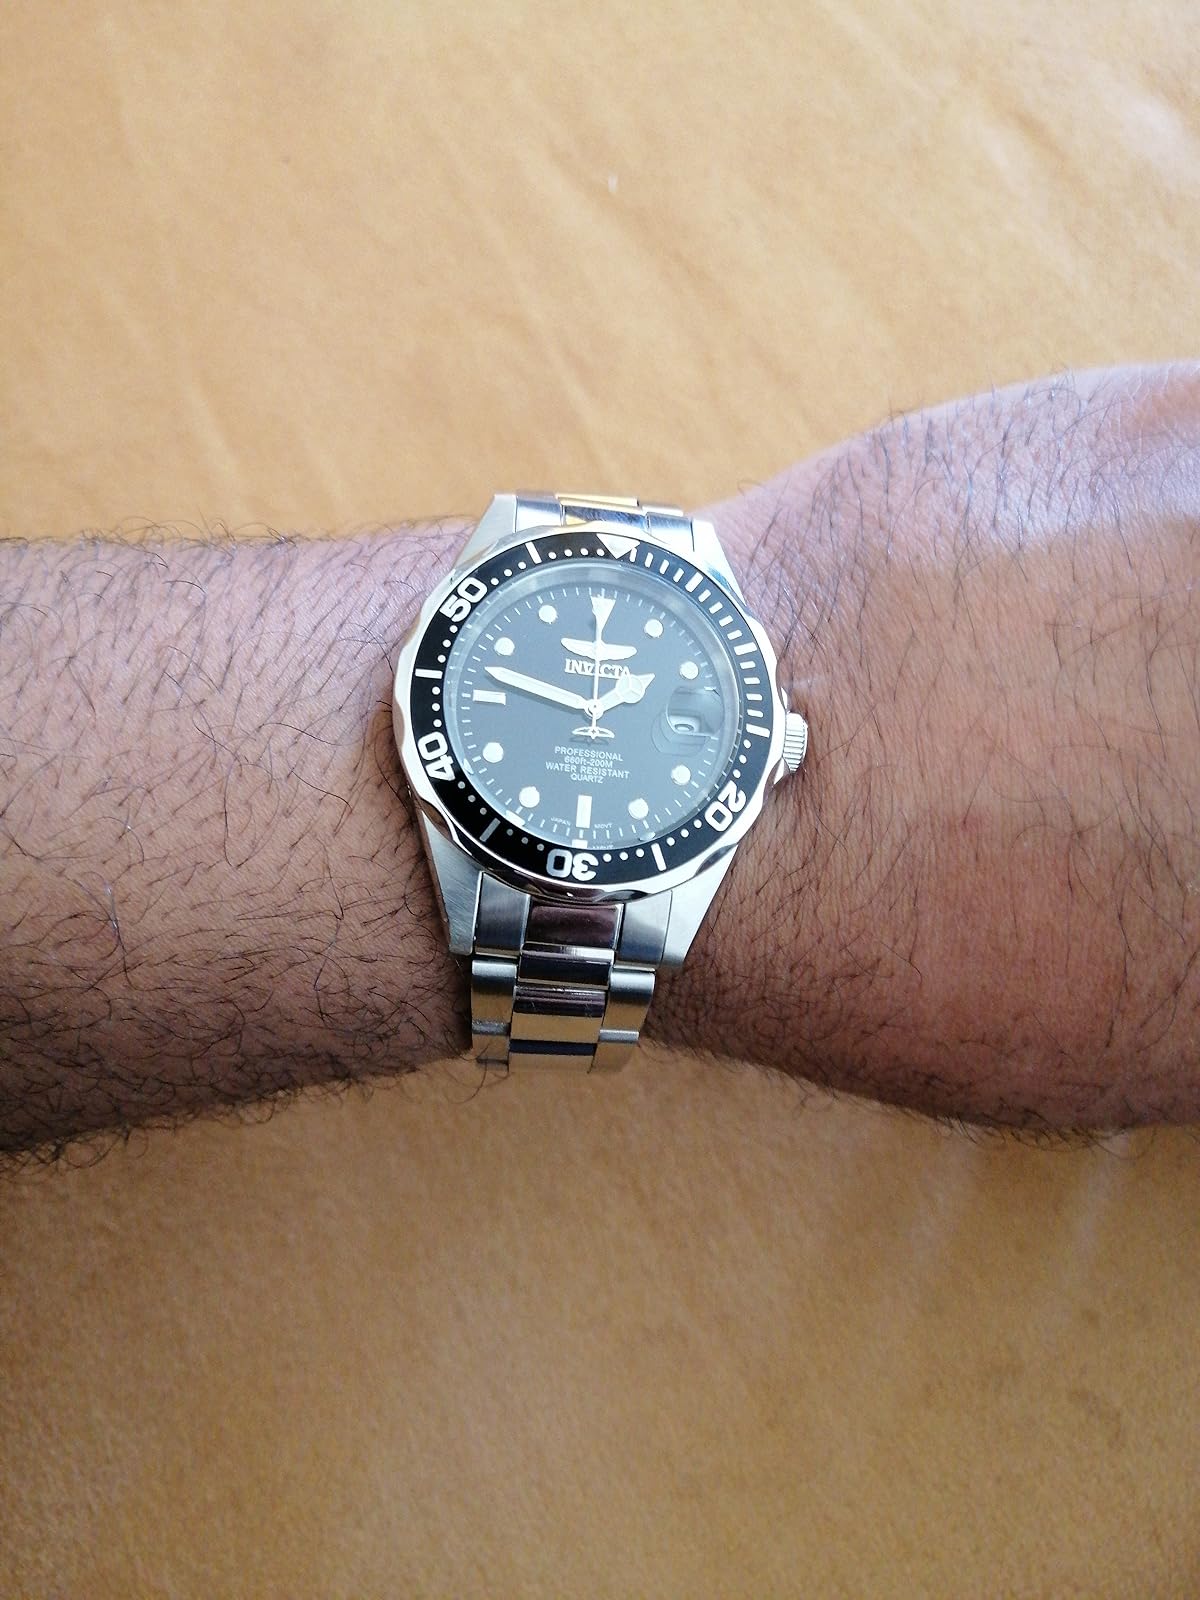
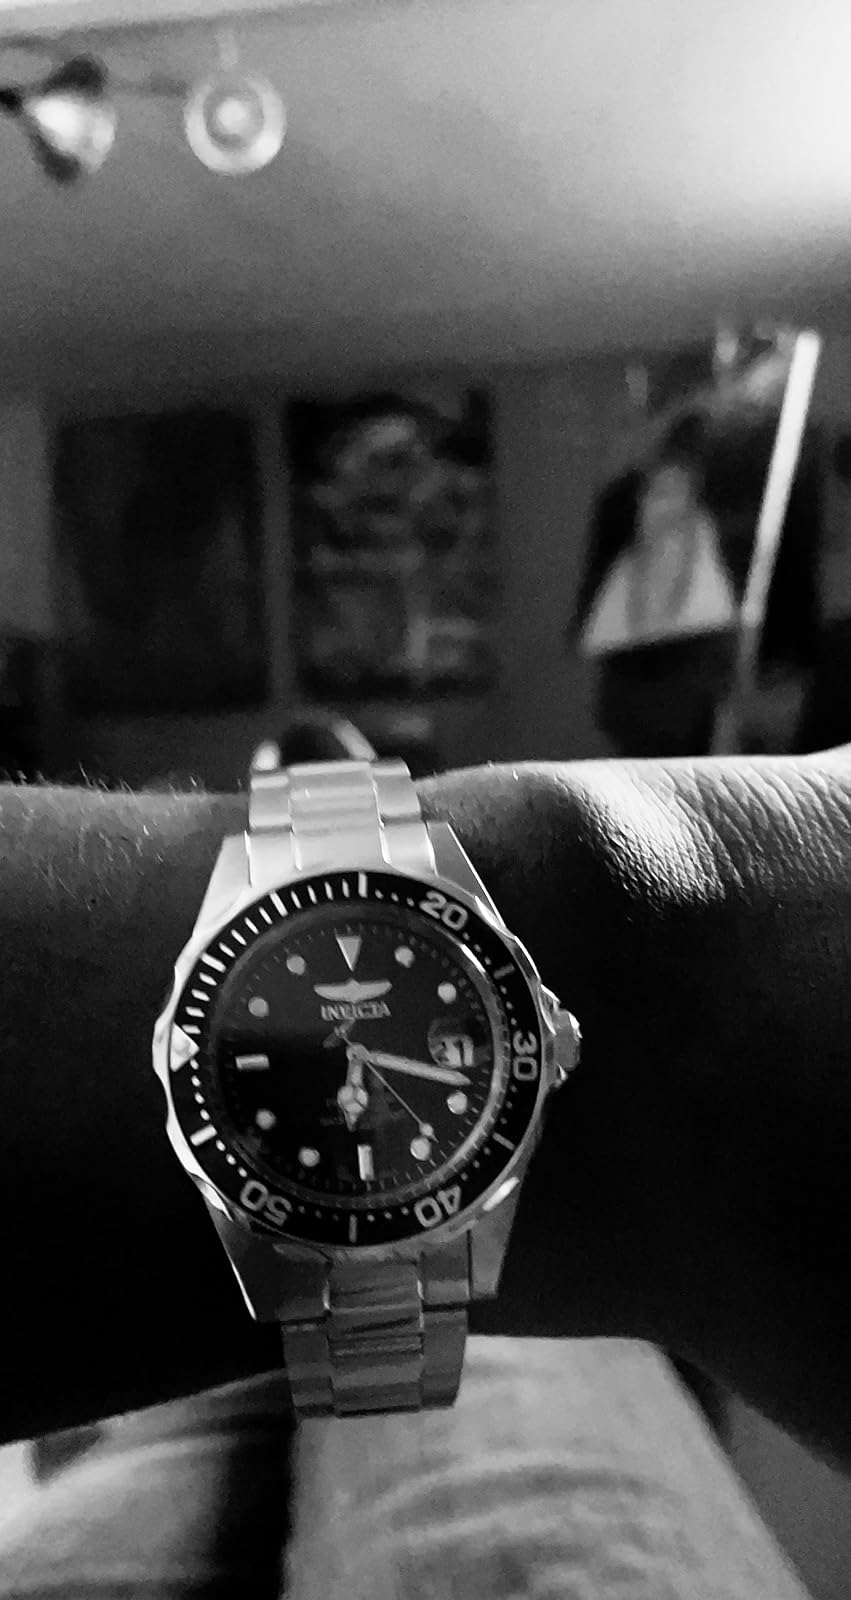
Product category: accessories_watch
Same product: yes